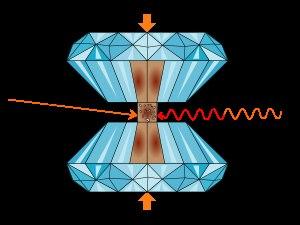
La cellule à enclumes de diamant ou presse à enclumes de diamant est un dispositif qui permet de soumettre un matériau à des pressions et températures très élevées et de réaliser de nombreuses mesures physiques dans ces conditions. Ses performances et sa relative facilité d'utilisation en ont fait un dispositif incontournable dans les études des comportements des matériaux sous hautes pressions. Elle est notamment très utilisée en géologie où les conditions existant dans le manteau terrestre peuvent être reproduites.